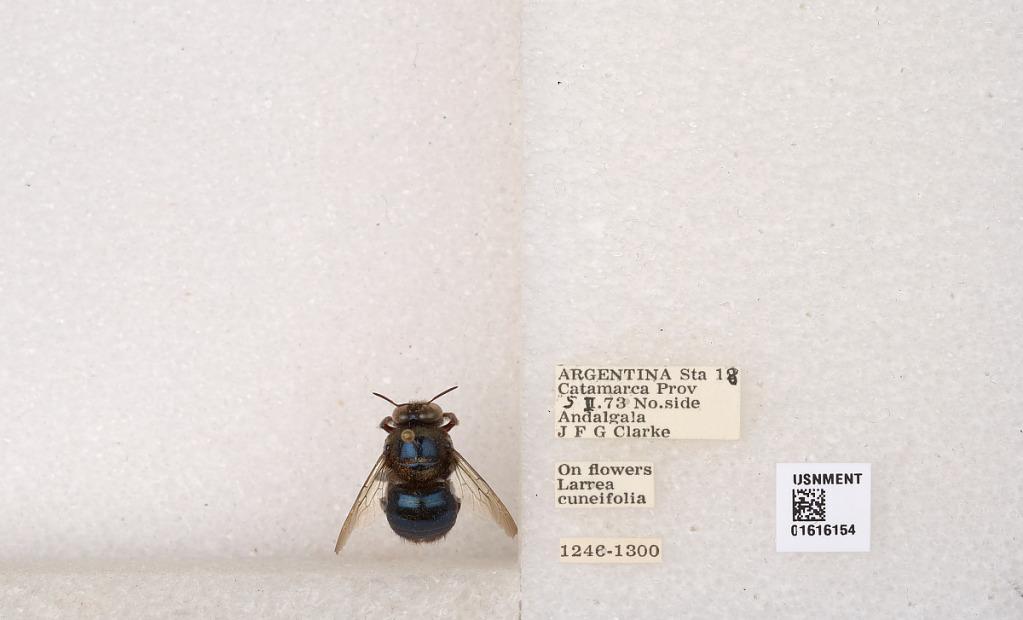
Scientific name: Xylocopa (Schonnherria) splendidula Lepeletier
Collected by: J. Clarke
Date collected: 1973-2-5
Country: Argentina
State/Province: Catamarca
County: Andalgala
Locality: Sta. 18, No. side Andalgala